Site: brandenburg
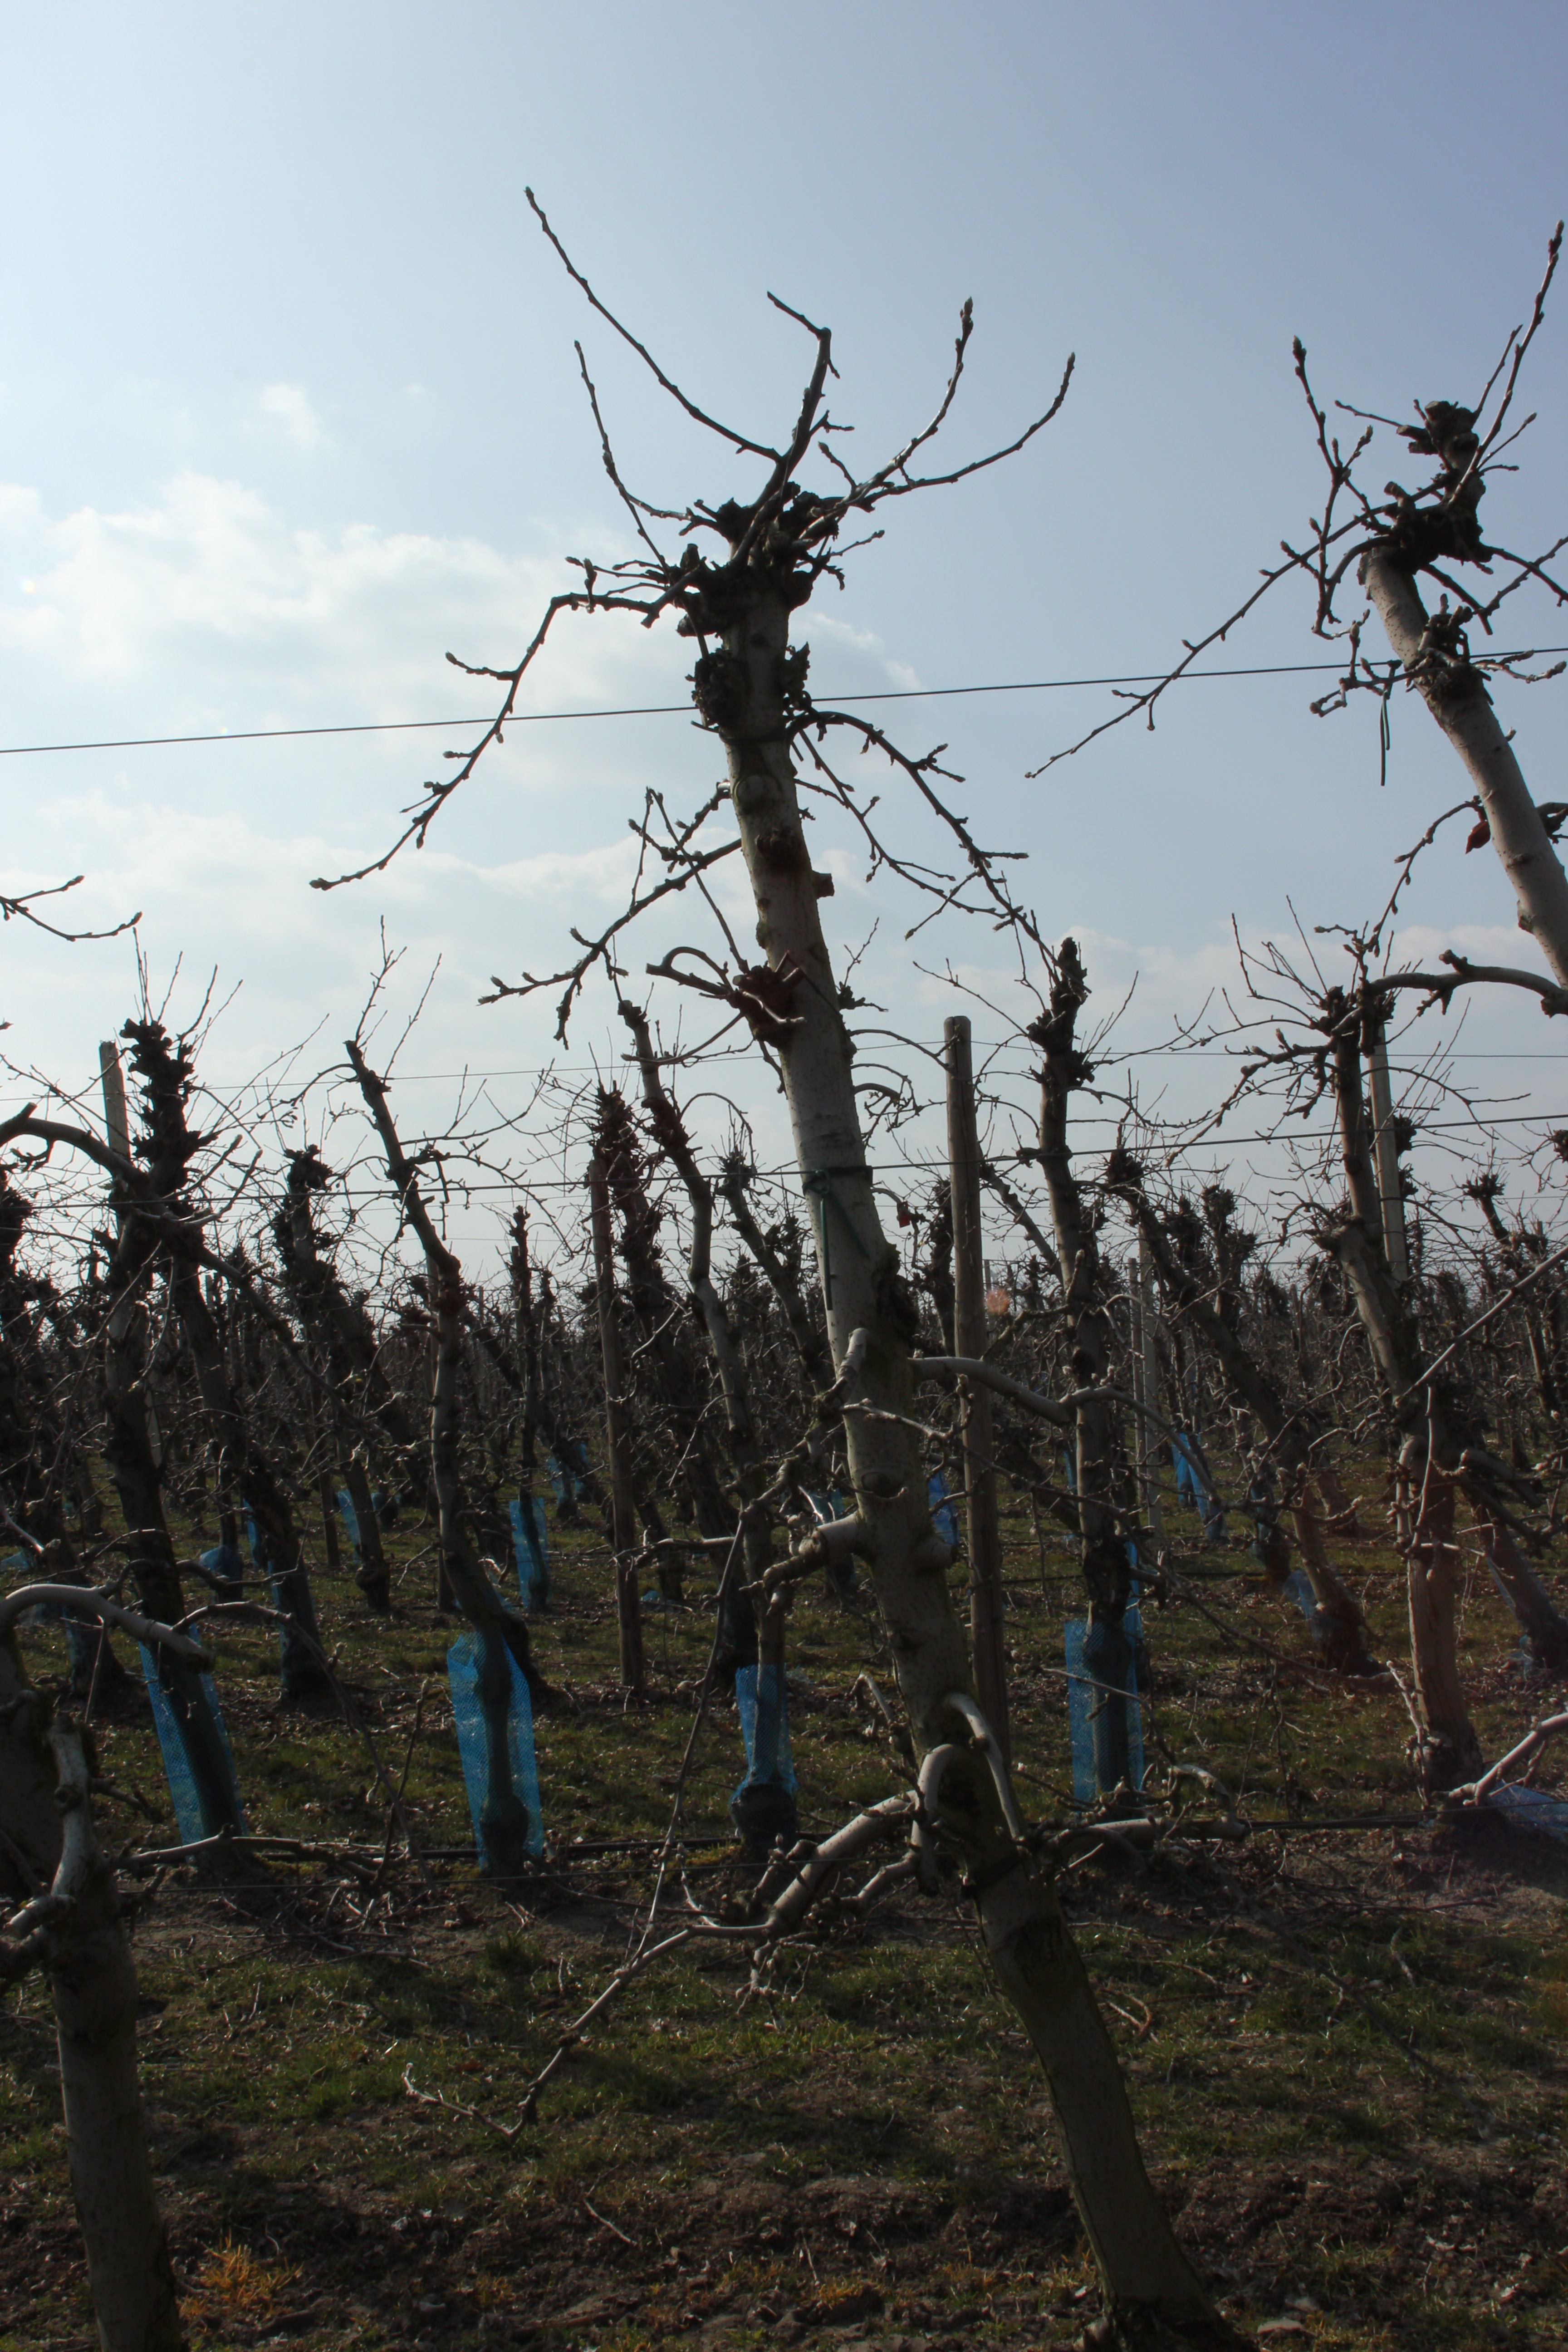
Growth stage (BBCH 03): Bud development